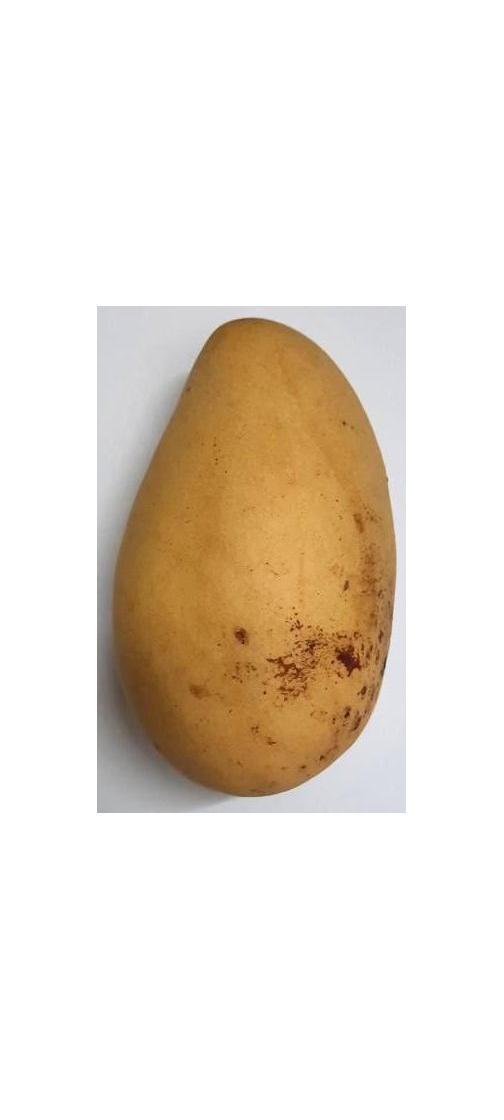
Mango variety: Katimon